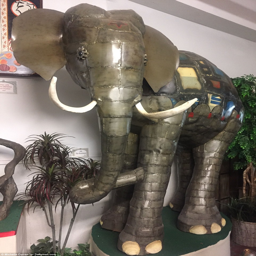
person shows off his quirky art work inside the castle .